Yamanam

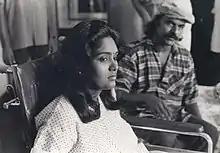
Archana and Bharath Gopi at the shooting location

Yamanam is a 1992 Malayalam film, directed by Bharath Gopi, and starring Archana, Santha Devi, Syama and Nedumudi Venu.